Right Here Right Now (Jordin Sparks album)

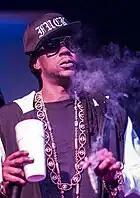
2 Chainz appears on the lead single "Double Tap" with a guest rap verse.

"It Ain't You" was the first release from the album as a promotional single. The song debuted on Sparks' mixtape, #ByeFelicia on November 25, 2014. The official version of the song then debuted on Sparks' Vevo channel on December 2, 2014. This version differed from the version on her mixtape in production as well as some vocal additions. The song became available for pre-order on the same day and was officially released on December 16, 2014.